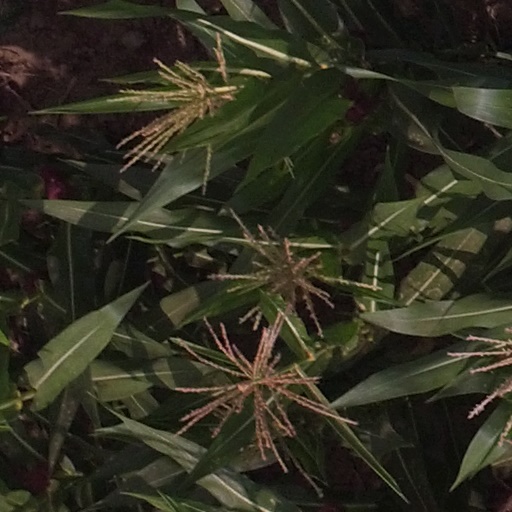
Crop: maize; corn